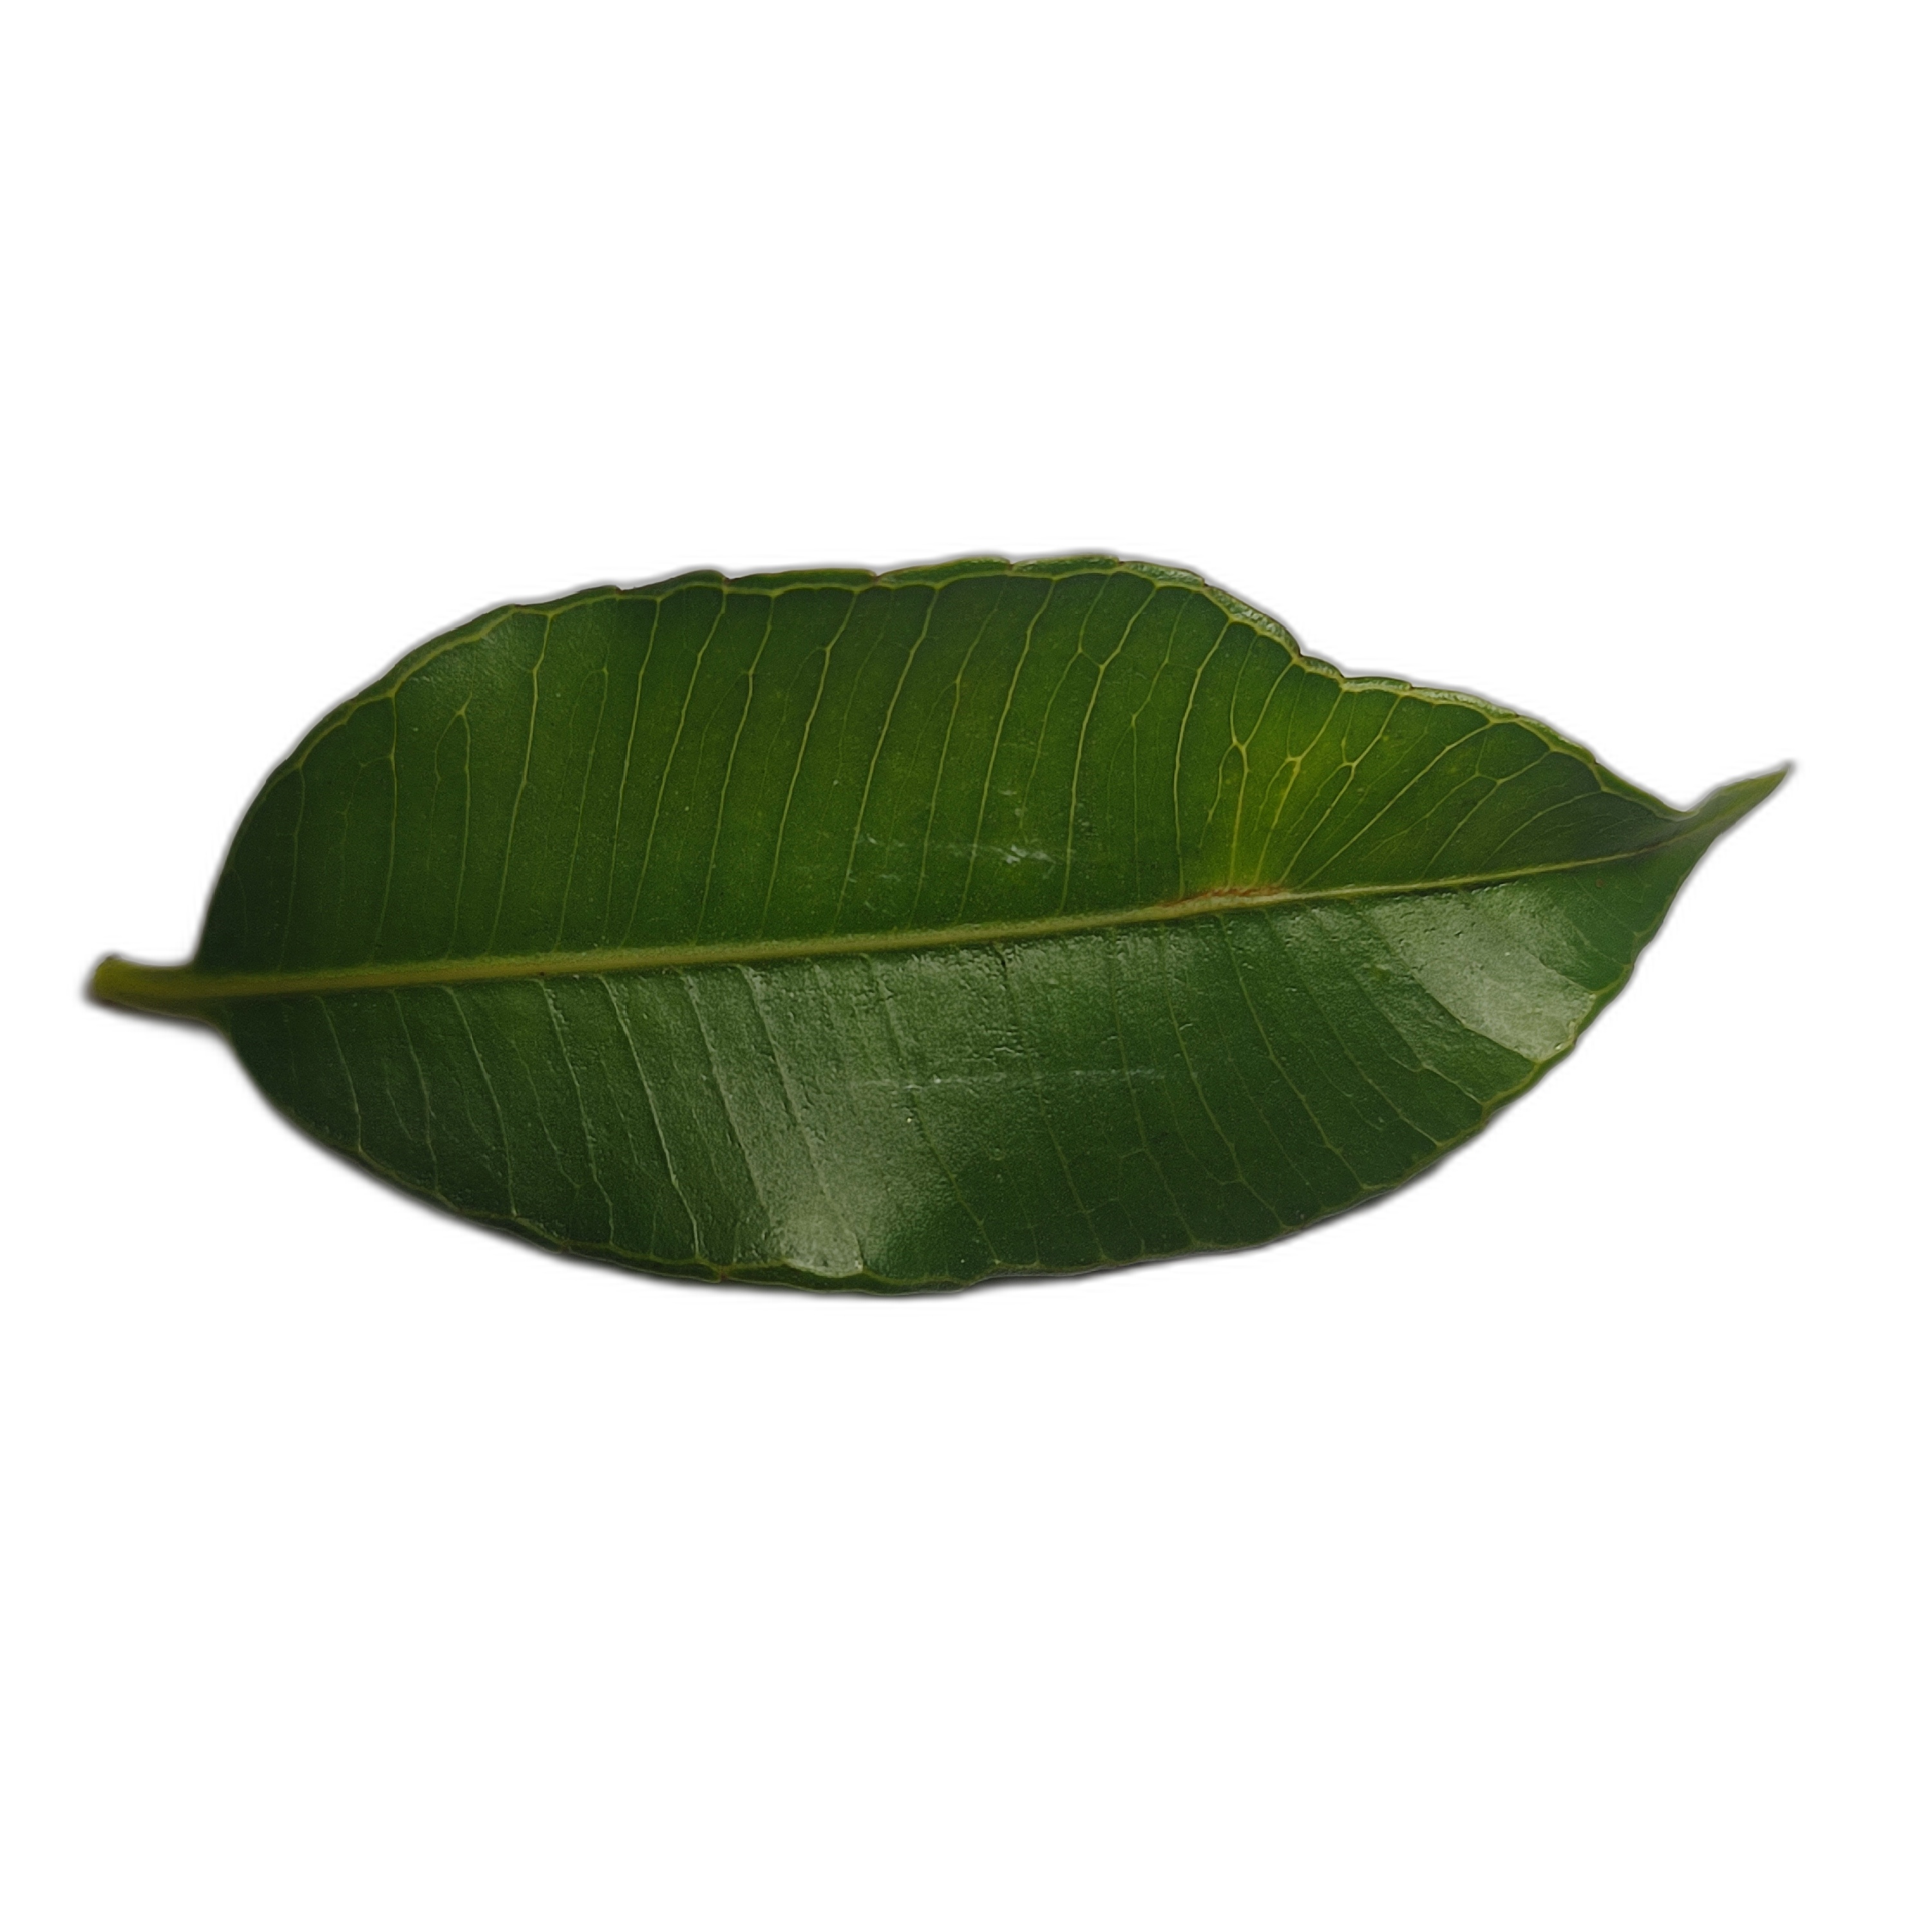
Label: healthy